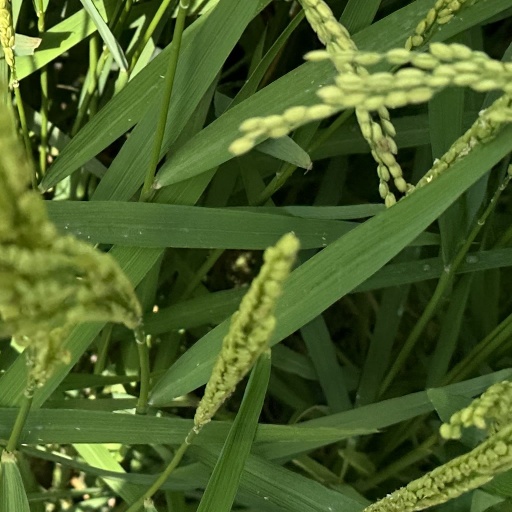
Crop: rice